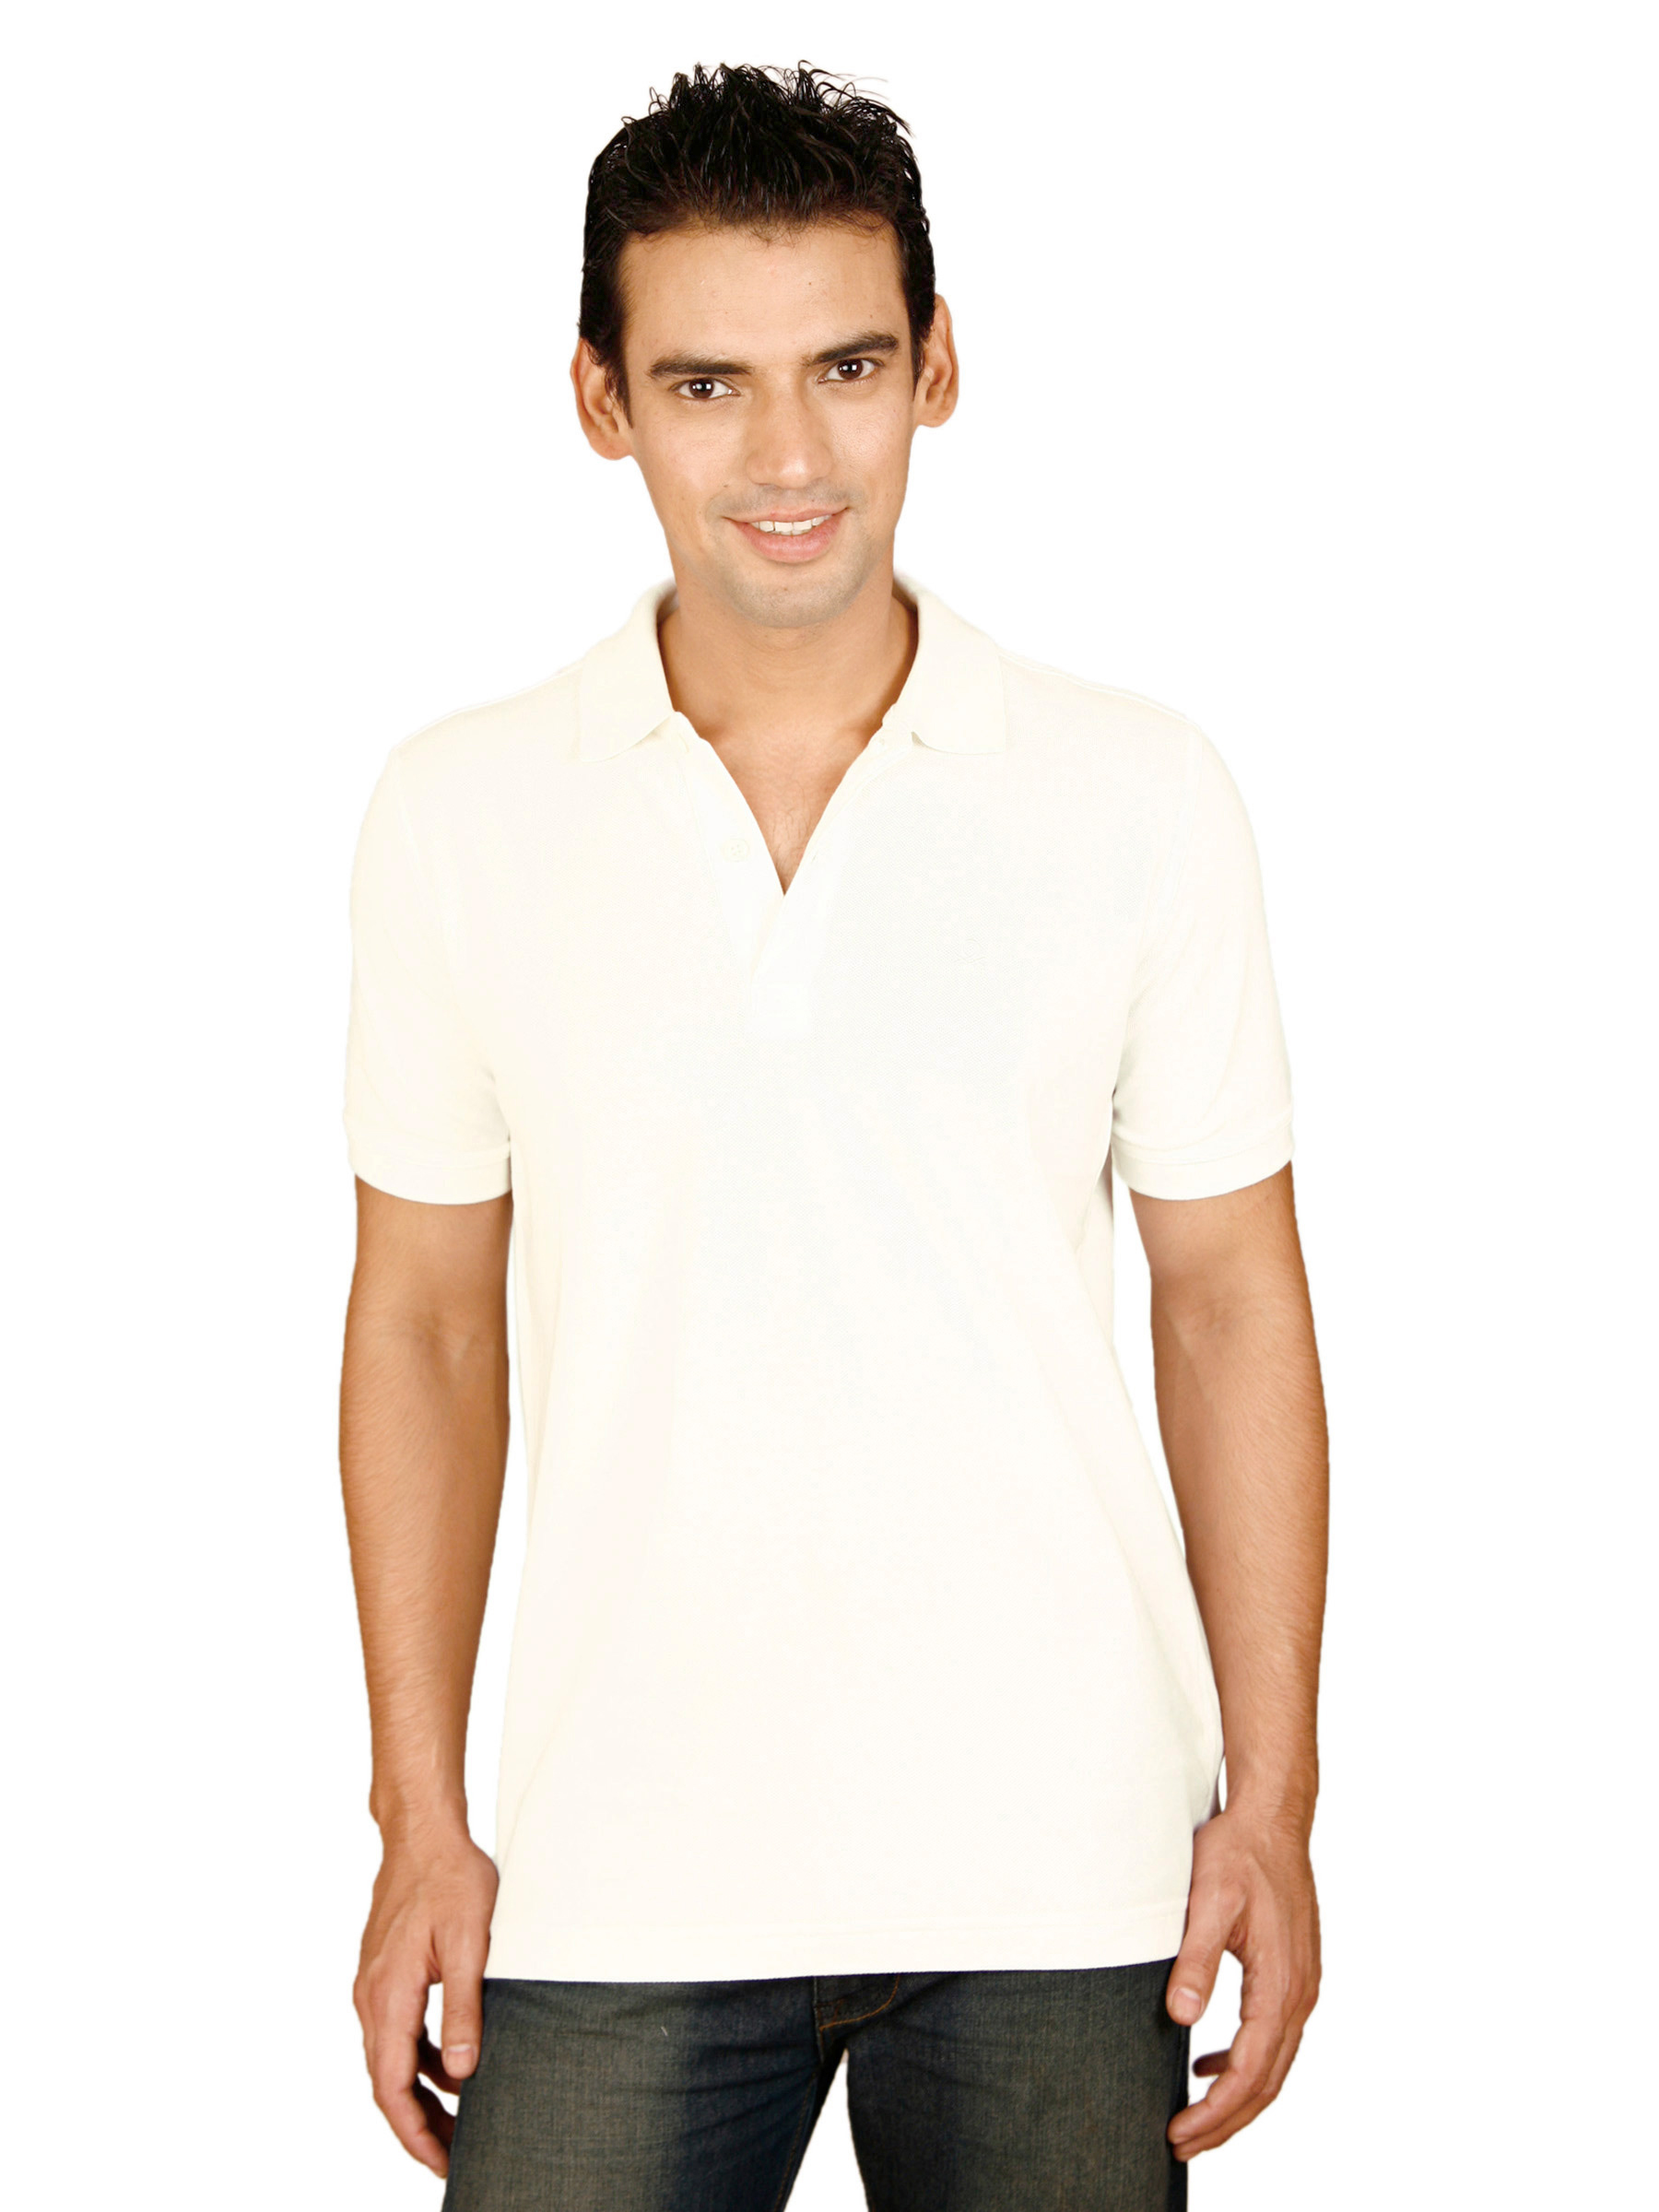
United Colors of Benetton Men White Polo T-shirt
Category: Apparel / Topwear / Tshirts
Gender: Men
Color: White
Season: Fall 2011
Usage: Casual